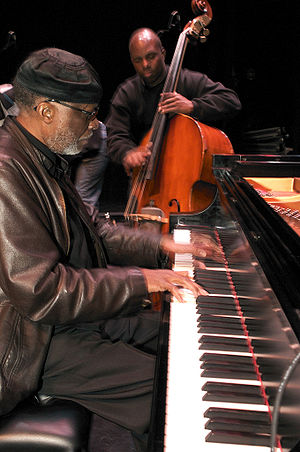
Ahmad Jamal
Ahmad Jamal, oprindeligt Frederick Russel Jones er en amerikansk jazzpianist og -komponist.